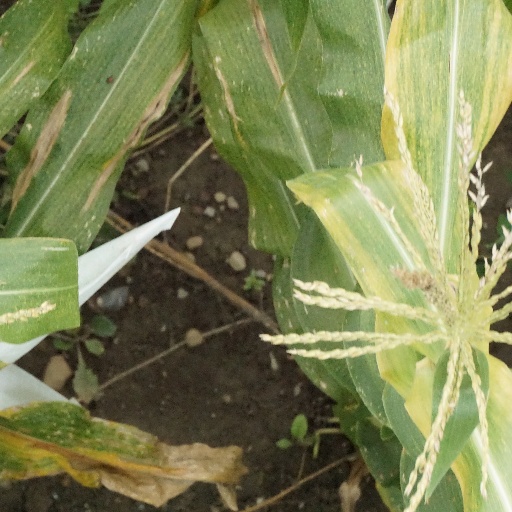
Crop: maize; corn